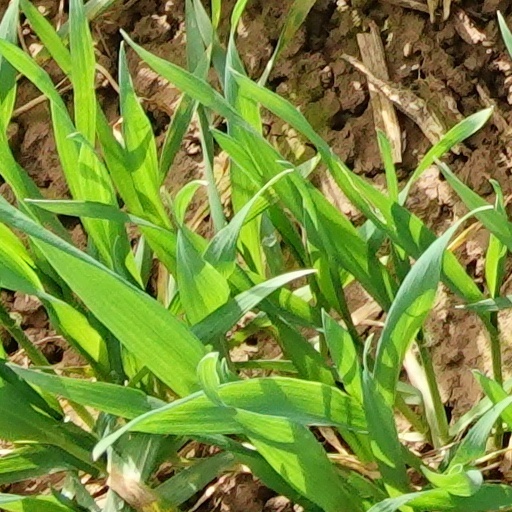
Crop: wheat